British rock music

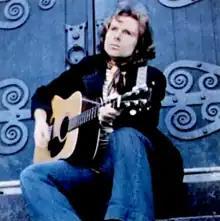
Van Morrison in 1972

These beat bands were heavily influenced by American groups of the era, such as Buddy Holly and the Crickets (from which groups the Beatles and The Hollies derived their names), as well as earlier British groups such as The Shadows. After the national success of the Beatles in Britain from 1962, a number of Liverpool performers were able to follow them into the charts, including Gerry & The Pacemakers, The Searchers, and Cilla Black. Among the most successful beat acts from Birmingham were The Spencer Davis Group and The Moody Blues; The Animals came from Newcastle, and Them, featuring Van Morrison, from Belfast. From London, the term "Tottenham Sound" was largely based around The Dave Clark Five, but other London bands that benefited from the beat boom of this era included the Rolling Stones, The Kinks and The Yardbirds. The first non-Liverpool, non-Brian Epstein-managed band to break through in the UK were Freddie and the Dreamers, who were based in Manchester, as were Herman's Hermits and The Hollies. The beat movement provided most of the bands responsible for the British invasion of the American pop charts in the period after 1964, and furnished the model for many important developments in pop and rock music, particularly through their small group format – typically lead guitar, rhythm guitar, bass guitar, and drums, sometimes replacing the rhythm guitar with keyboards, either with a lead singer or with one of the musicians taking lead vocals and the others providing vocal harmonies.